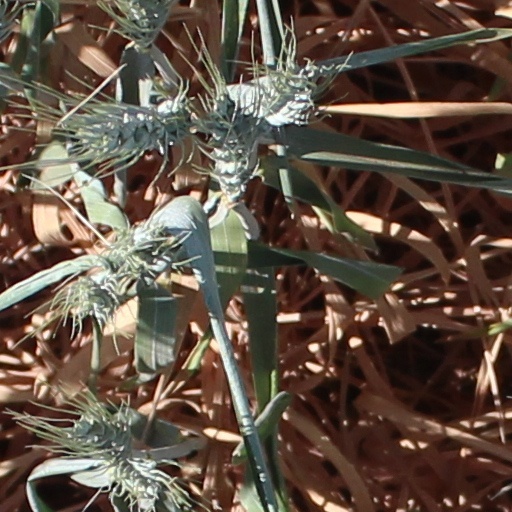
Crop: wheat